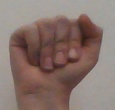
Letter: saad